Alexei Maximov

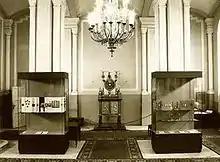
Exhibition at the armory of the museums of the Moscow Kremlin

Alexei Maximov spent his childhood and youth in the Moscow region village of Aleksandrovka. In 1980 he moved from Moscow to Leningrad (Saint Petersburg).